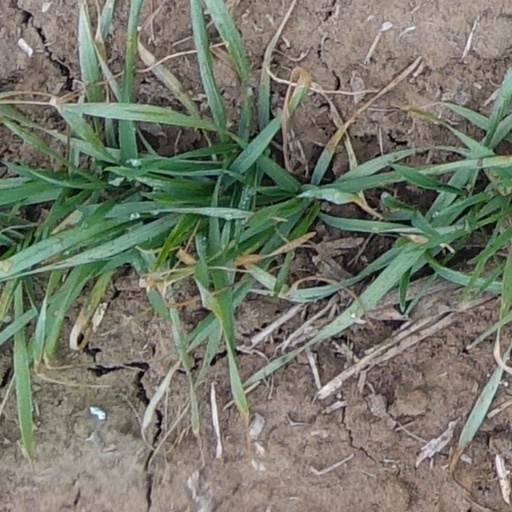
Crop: wheat